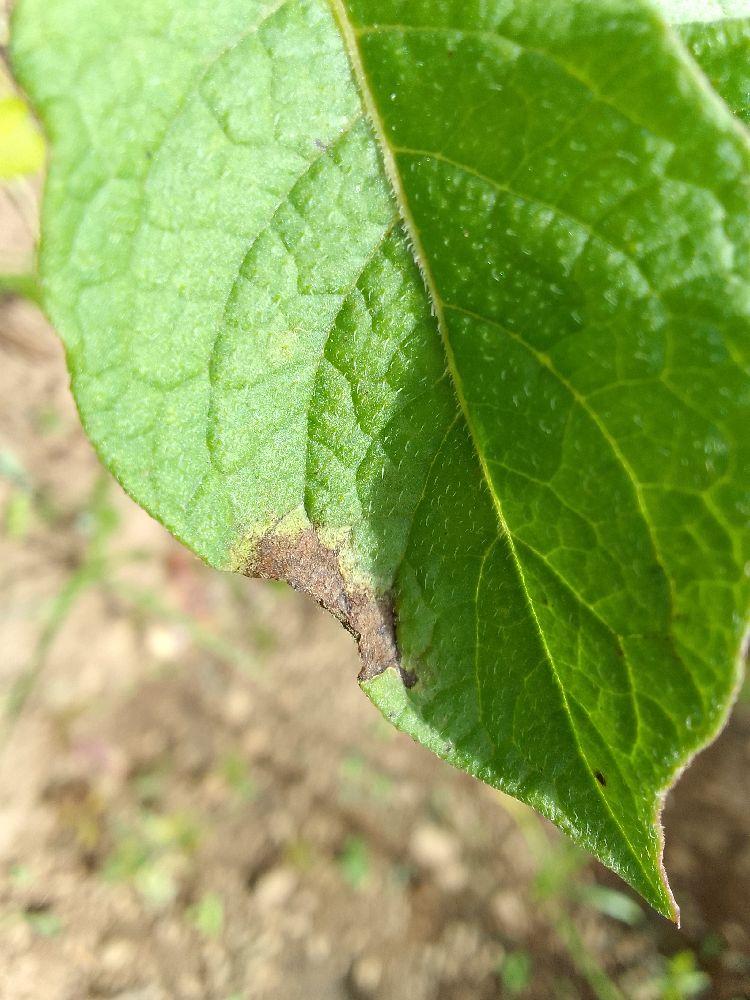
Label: Late blight